Bybee House (Glasgow, Kentucky)

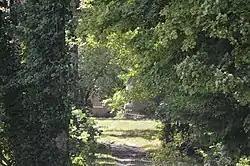

The Bybee House is a historic house in Glasgow, Kentucky. It was built for William Bybee, "a farmer, livestock trader and land speculator" in 1855, six years before the start of the American Civil War. and it was designed in the Classical Revival architectural style. It has been listed on the National Register of Historic Places since August 6, 2012.